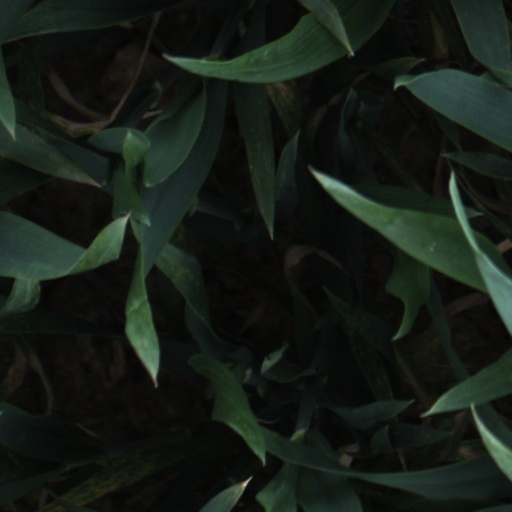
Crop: wheat